Hakkaku stable

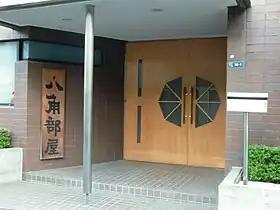
Entrance to Hakkaku stable

Many Hakkaku wrestlers have the kanji 北勝 (pronounced "hokuto" or "hokutō") in their ring name, taken from the former name of their head coach.